Fairy Godmother (Shrek)

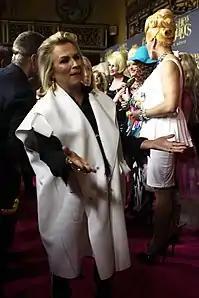

Saunders provided all of her character's singing, recording two songs for the film. Saunders sang the "Fairy Godmother Song", a scene that parodies Disney's animated film "Beauty and the Beast" (1991) by featuring dancing furniture. Saunders also recorded a cover of Bonnie Tyler's "Holding Out for a Hero" (1984) for the film's soundtrack, which her character performs towards the end of film. During the sequence, Fairy Godmother sings while lying atop a grand piano, referencing Michelle Pfeiffer's sultry rendition of "Makin' Whoopee" in the film "The Fabulous Baker Boys" (1989). As Saunders had recorded most of her part in isolation, it was not until the film's premiere at Cannes Film Festival that she met her castmates, including Antonio Banderas and Julie Andrews, who voiced Puss in Boots and Queen Lillian, respectively. The "Dallas Observer" journalist Robert Wilonsky found it interesting that Saunders, as opposed to Andrews, received two songs in the film. In terms of animation, "Shrek 2" featured more human characters and complex costumes than its predecessor, among them the Fairy Godmother, who wears a floor-length one-piece gown. The final design was assembled using a combination of "an upper portion deformed by the character technical drawing and a lower section simulated by the clothing department".